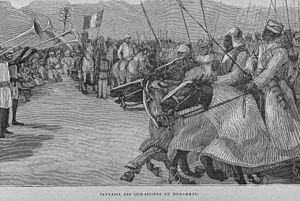
Jules-Hippolyte Percher, alias Harry Alis, né le 7 octobre 1857 à Couleuvre dans l'Allier et mort le 1ᵉʳ mars 1895 à Neuilly-sur-Seine des suites d'un duel tragique à l'âge de 38 ans, est un journaliste et écrivain français, qui a dirigé la branche française de l'Agence Dalziel.